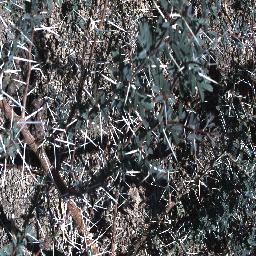
Label: prickly_acacia